Burrewarra Point Light

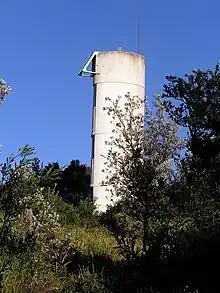
Burrewarra Point Light. The solar panel can be seen on the top left of the tower.

Burrewarra Point Light is an active lighthouse located at Burrewarra Point, New South Wales, Australia, which is north of Broulee and to the south of Batemans Bay.